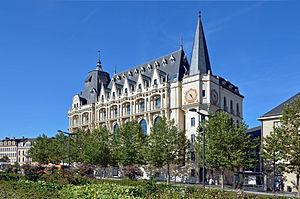
Hôtel des Postes, actuelle médiathèque - Chartres, Eure-et-Loir
Chartres est une commune française, préfecture du département d'Eure-et-Loir, dans la région Centre-Val de Loire. La ville se situe à environ quatre-vingt-dix kilomètres de Paris. Elle est surnommée « Capitale de la lumière et du parfum ».
L'hôtel des Postes est un ancien hôtel des Postes situé à Chartres, département français d'Eure-et-Loir, à l'angle du boulevard Maurice-Viollette et de la rue du Général-Koenig.